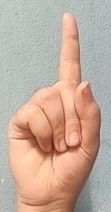
ASL sign: 1